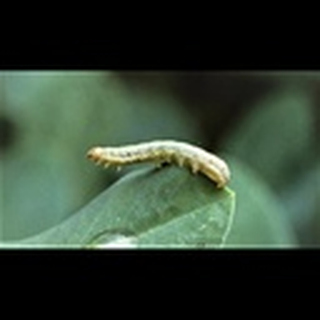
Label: cotton_army_worm